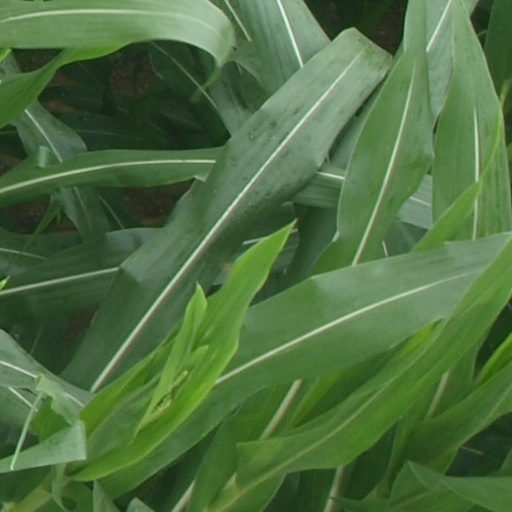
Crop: maize; corn